Dick Graves

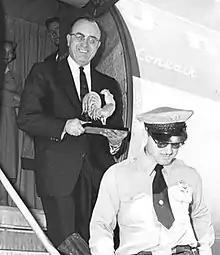
May 17, 1958 Graves with his Golden Rooster

Richard L. Graves (August 24, 1912 – January 12, 1990) was an American businessman from Boise, Idaho. He was known for his ethical dealings and as a casino pioneer, promoting the use of slot machines as well as being involved in advertising. He died in Carson City, Nevada on January 12, 1990.